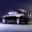
Label: automobile